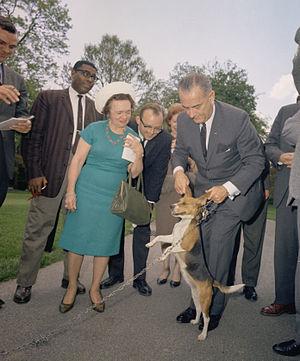
Le beagle est une race de chien originaire d’Angleterre, de taille petite à moyenne. Son apparence est similaire à celle du beagle-harrier bien qu'il soit plus petit, avec des pattes plus courtes et des oreilles plus longues.